Captain Tom Moore

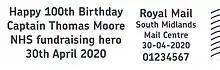
Mock-up of Royal Mail's Captain Tom Moore postmark, as used 26 April–1 May 2020

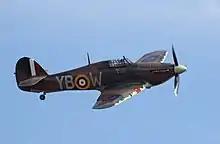
Hawker Hurricane LF363, one of the aircraft used in Captain Tom’s RAF flypast (seen in 2011)

Over a week before Moore's 100th birthday, so many cards had been sent to him that Royal Mail had had to introduce dedicated sorting facilities and around 20 volunteers were recruited to open and display them, at the local Bedford School. By his birthday, over 150,000 cards had been received.